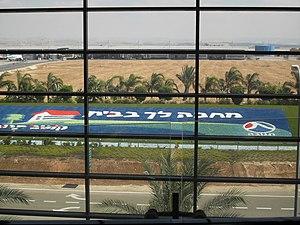
cette grande mosaïque publicitaire pour la célèbre marque israélienne de produits laitiers ""Tnouva"" est la première chose que l'on voit en débarquant à l'aéroport Ben Gourion."